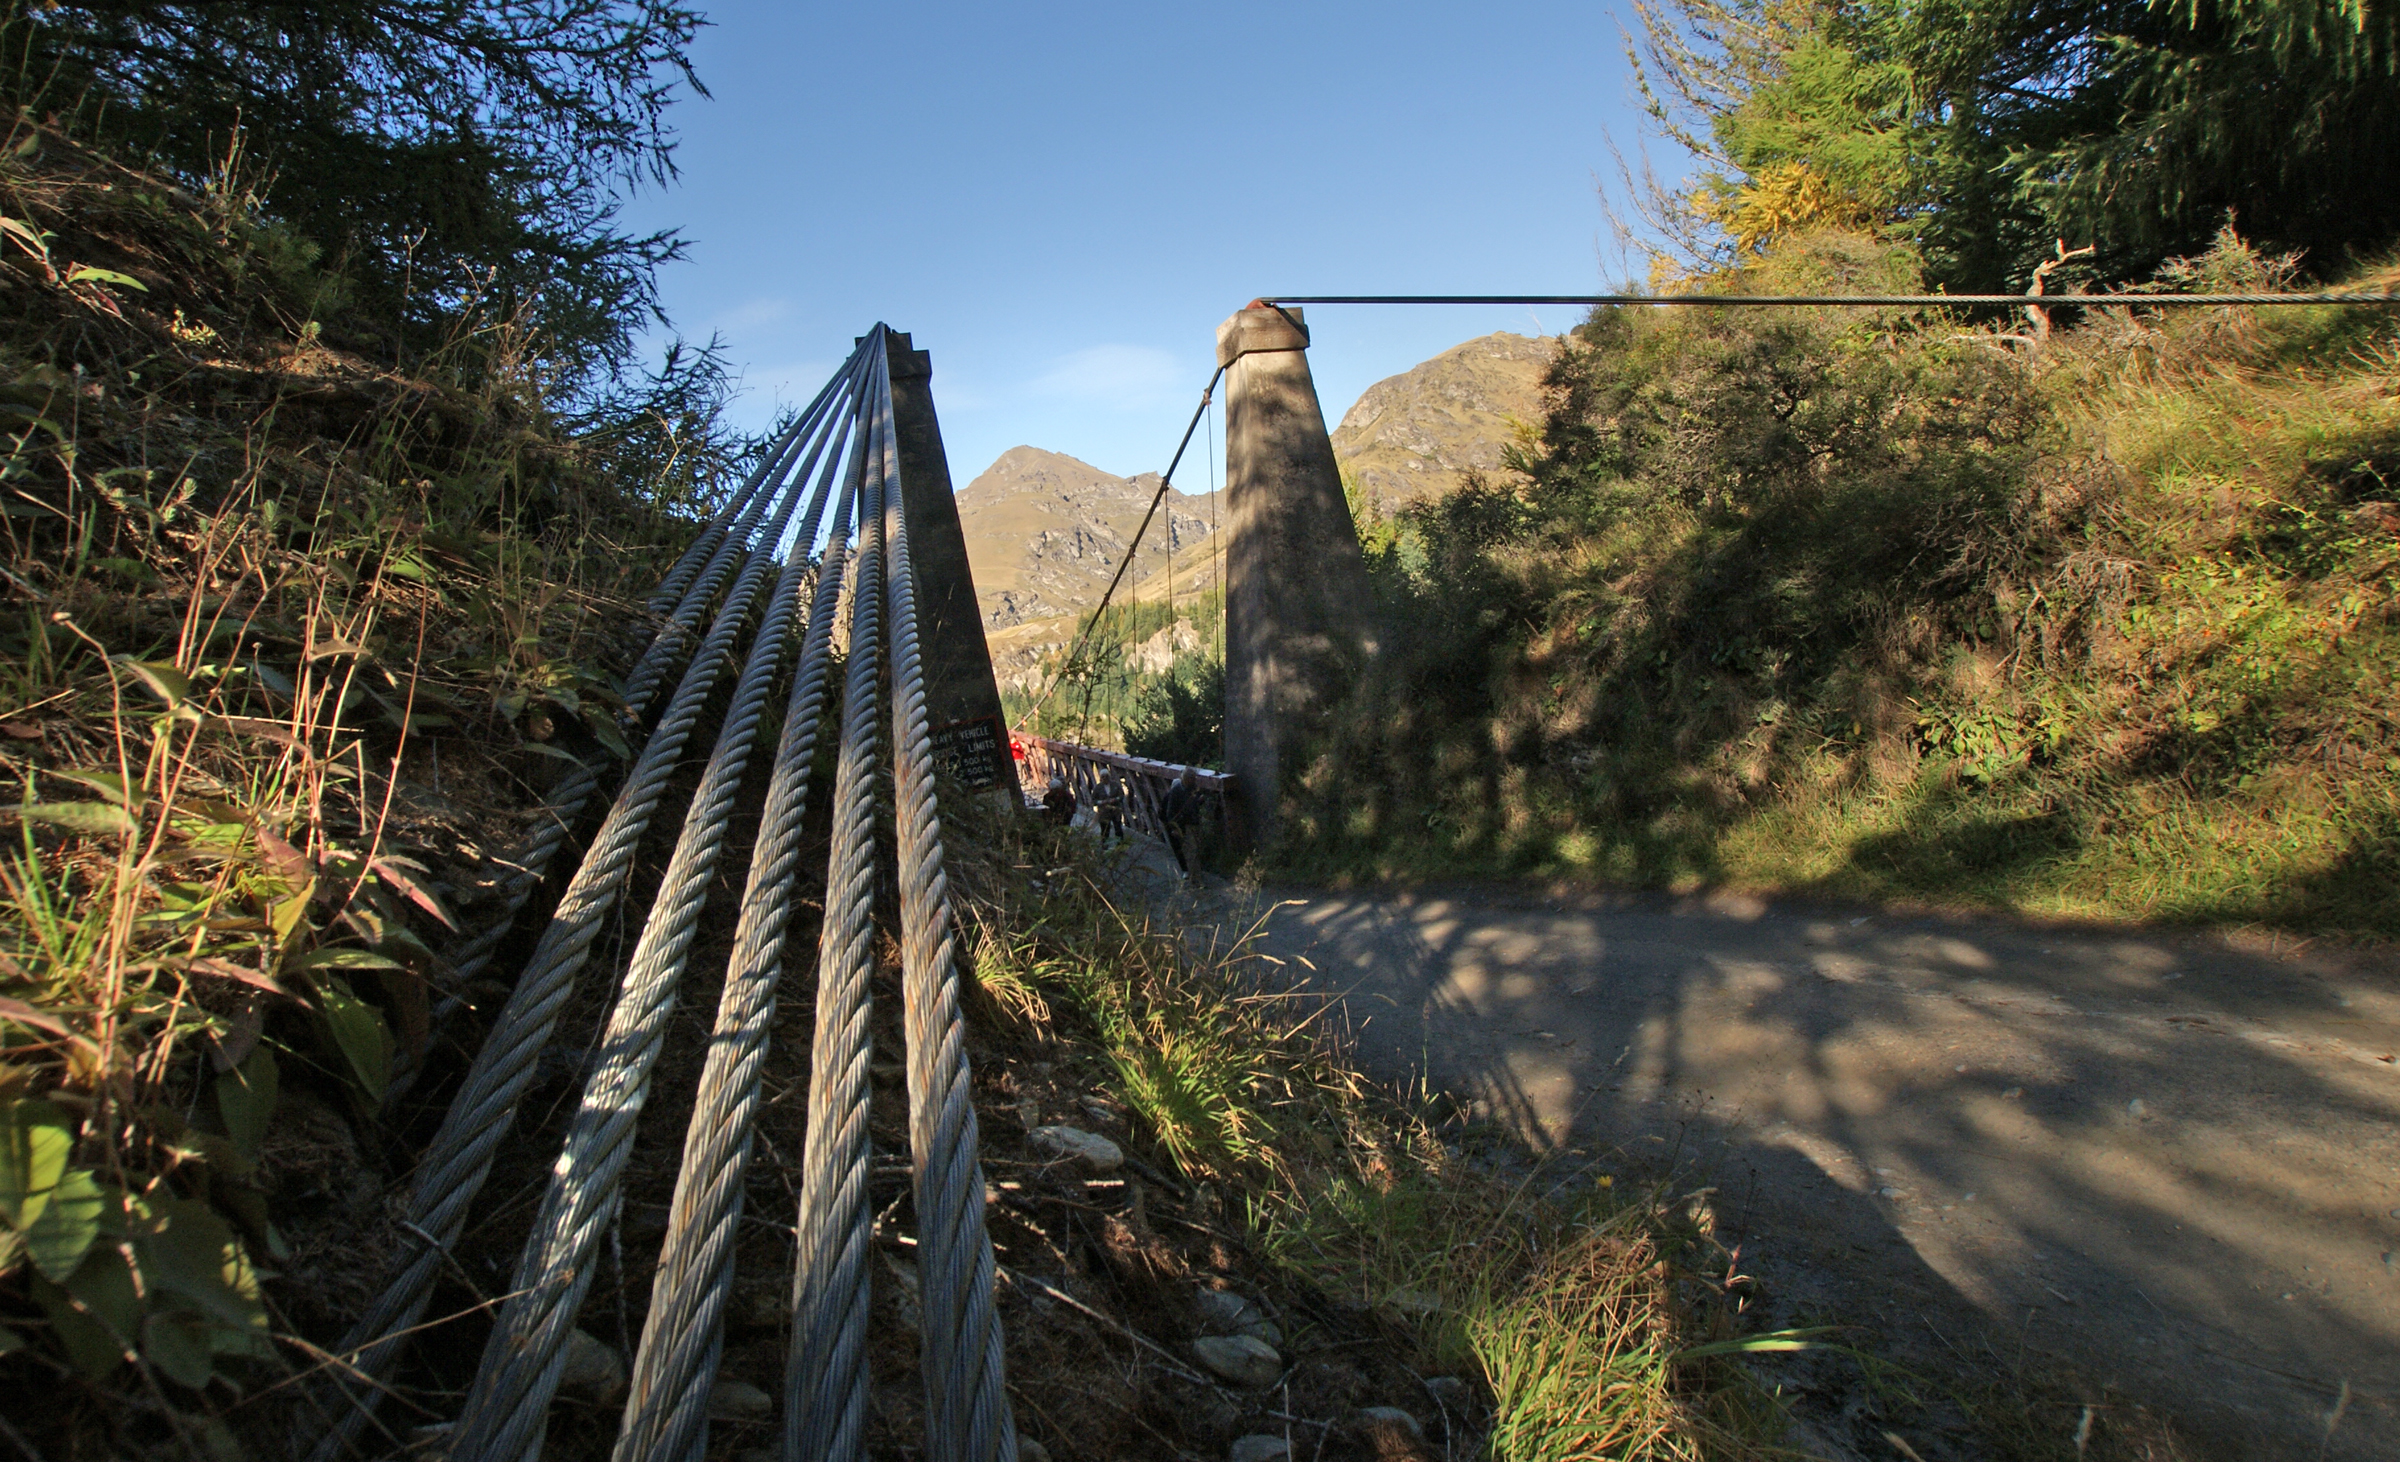
nature, forest, wilderness, trail, bridge, adventure, river, jungle, autumn, publicdomain, rainforest, otago, skipperscanyon, shotoverriver, queenstownsightseeing, skippersheritagetour, goldminingvillage, unforgettableskippers, goldmininghistory, steelcables, nonbuilding structure